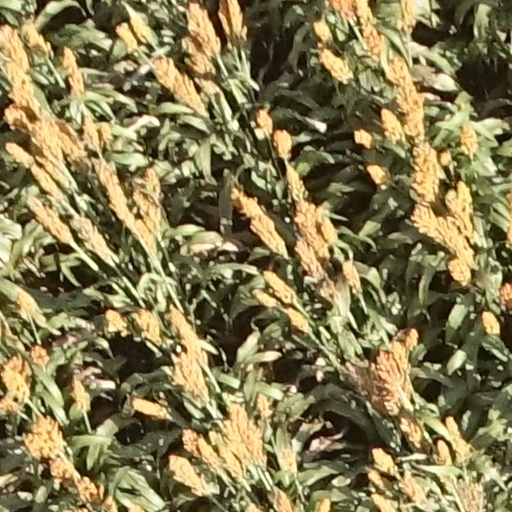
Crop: sorghum